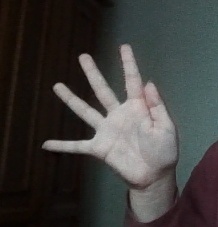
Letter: sheen